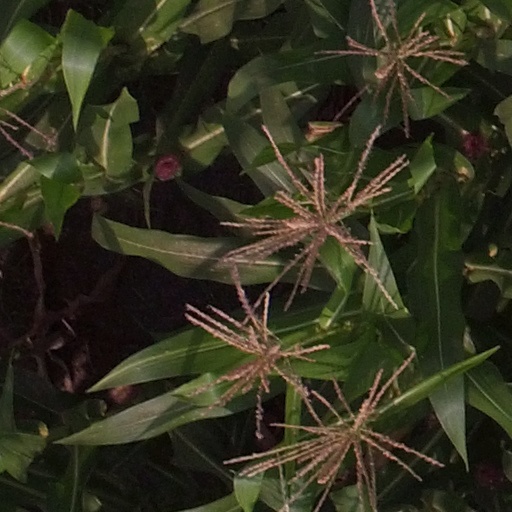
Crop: maize; corn